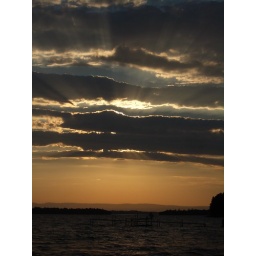
Sunset over the lake at my grandmothers house